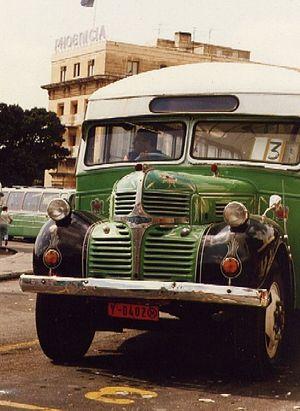
Les plaques d'immatriculation maltaises sont les plaques utilisées à Malte pour identifier un véhicule terrestre routier.